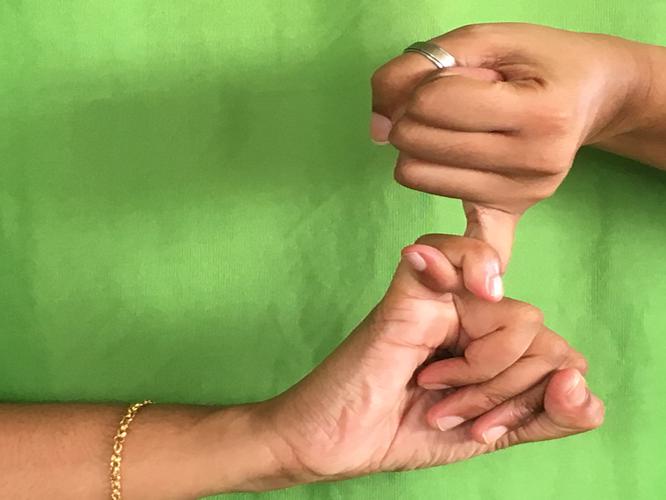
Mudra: Kilaka
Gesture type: double_hand